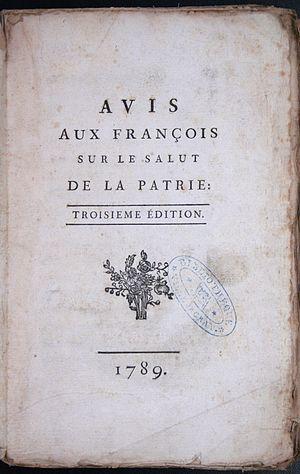
Avis aux François sur le salut de la Patrie (non signé mais attribué à Jérôme Pétion de Villeneuve) (exemplaire de la bibliothèque patrimoniale de Gray (France).
Jérôme Pétion de Villeneuve /pe.tjɔ̃/, né à Chartres le 3 janvier 1756, mort dans la commune de Saint-Magne-de-Castillon le 18 juin 1794, est un avocat et un révolutionnaire français, maire de Paris de 1791 à 1792.